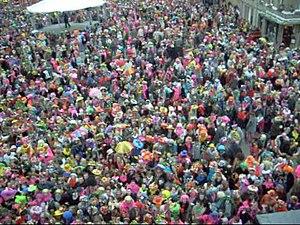
Photo de carnaval prise depuis la mairie de Bergues Travail personnel (own work)
Le carnaval de Dunkerque est l’ensemble des festivités qui ont lieu dans l’agglomération dunkerquoise aux alentours de Mardi gras.